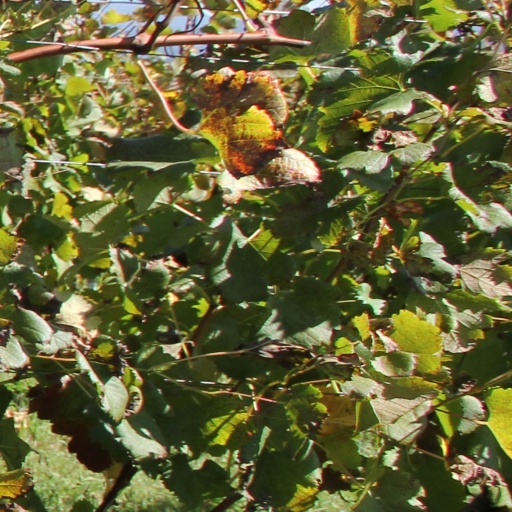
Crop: grape